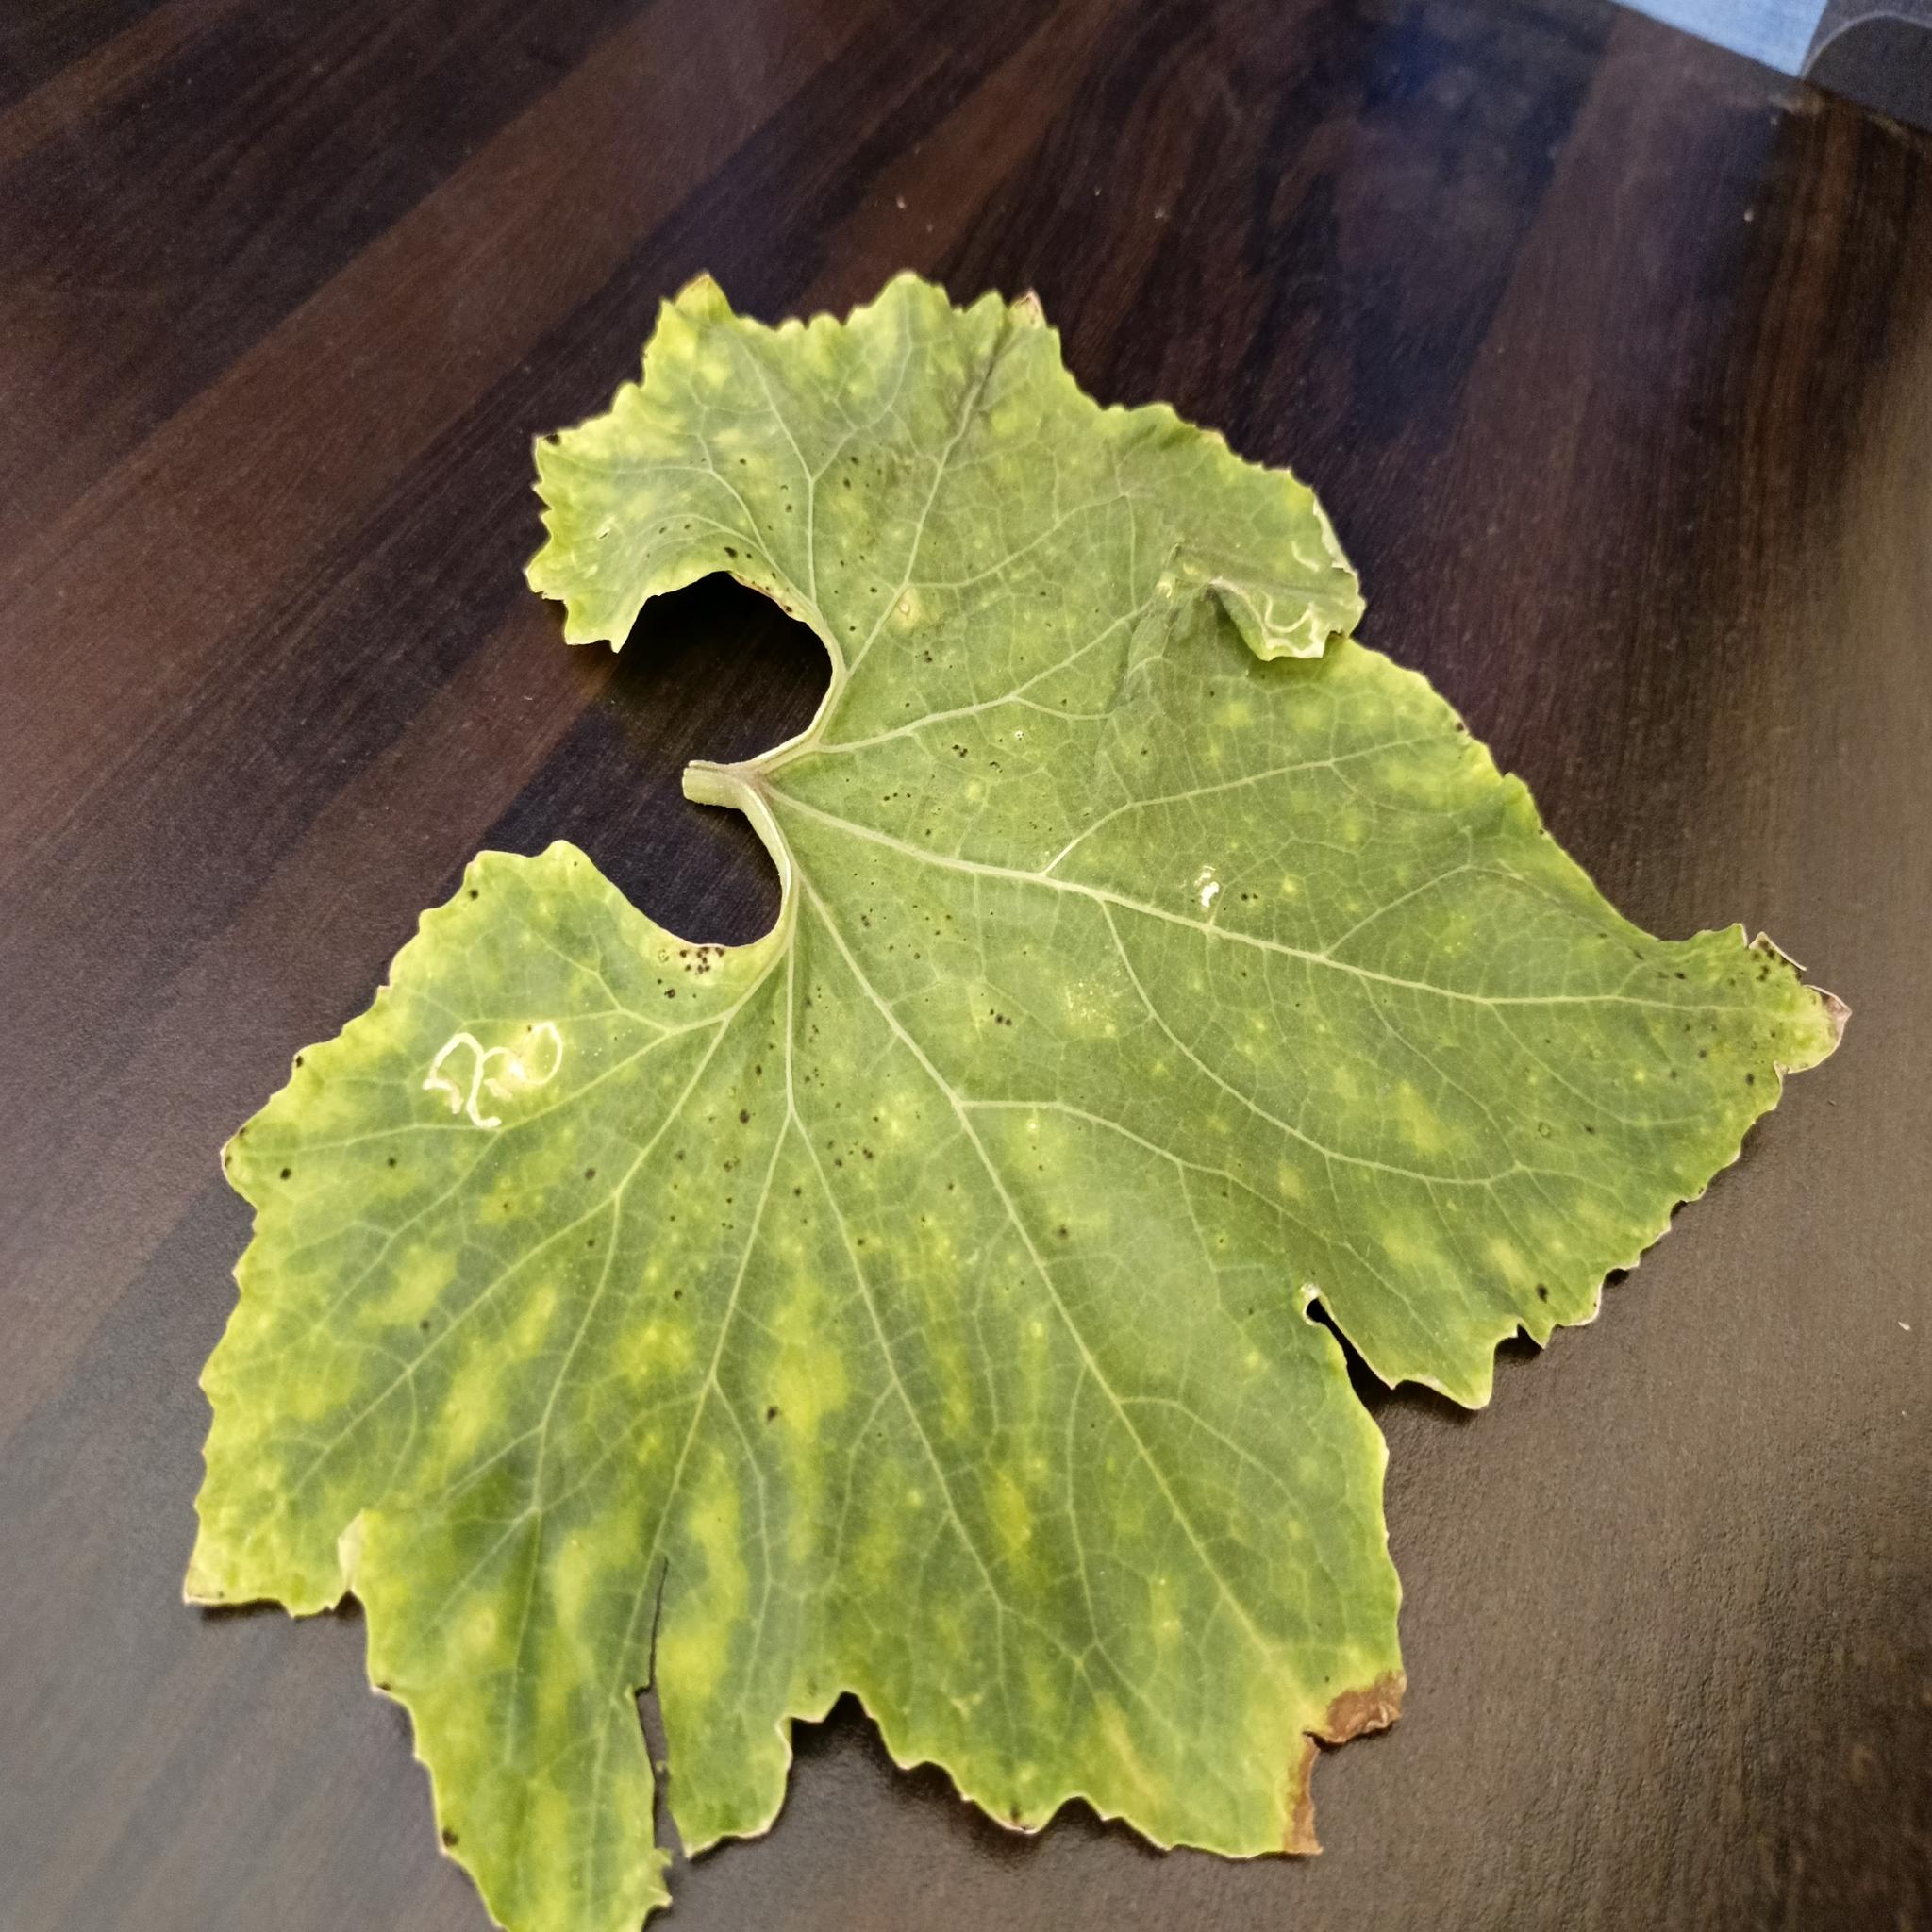
Label: Leaf curl